All Souls (The X-Files)

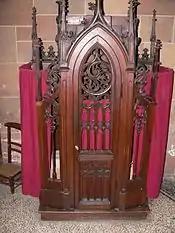
Shiban and Spotnitz decided to frame the action of the episode around Scully confessing to a priest ("confessional pictured").

Scenes at "St. John's Church"—the church featured in the episode—were shot in the actual St. Augustine Church in Vancouver, British Columbia. Prior to filming, the script for the episode was approved by the church's local Monseigneur. As a fail-safe, the production crew scouted several other churches in case permissions were rescinded. Special stained glass windows were created that featured an angel ascending into Heaven, to go along with the themes of the episode. The book that Father McCue has about Nephilim was created by assistant art director Vivien Nishi with guidance from Spotnitz. Scenes at Father Gregory's church were filmed in an older boiler room at George Pearson Hospital. This location had previously been used in the earlier fifth season entry "Kitsunegari" as a cafeteria. The production crew initially worried that the building's high windows would bring in too much natural light and so some of the windows were lit up via artificial means.